Mountain States Telephone and Telegraph Company Building (Miles City, Montana)

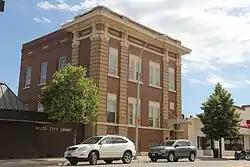

The Mountain States Telephone and Telegraph Company in Miles City in Custer County, Montana was built in 1914. Also known as the Rowland, Thomas & Co. Building, it includes Renaissance Revival. It was listed on the National Register of Historic Places in 1988.